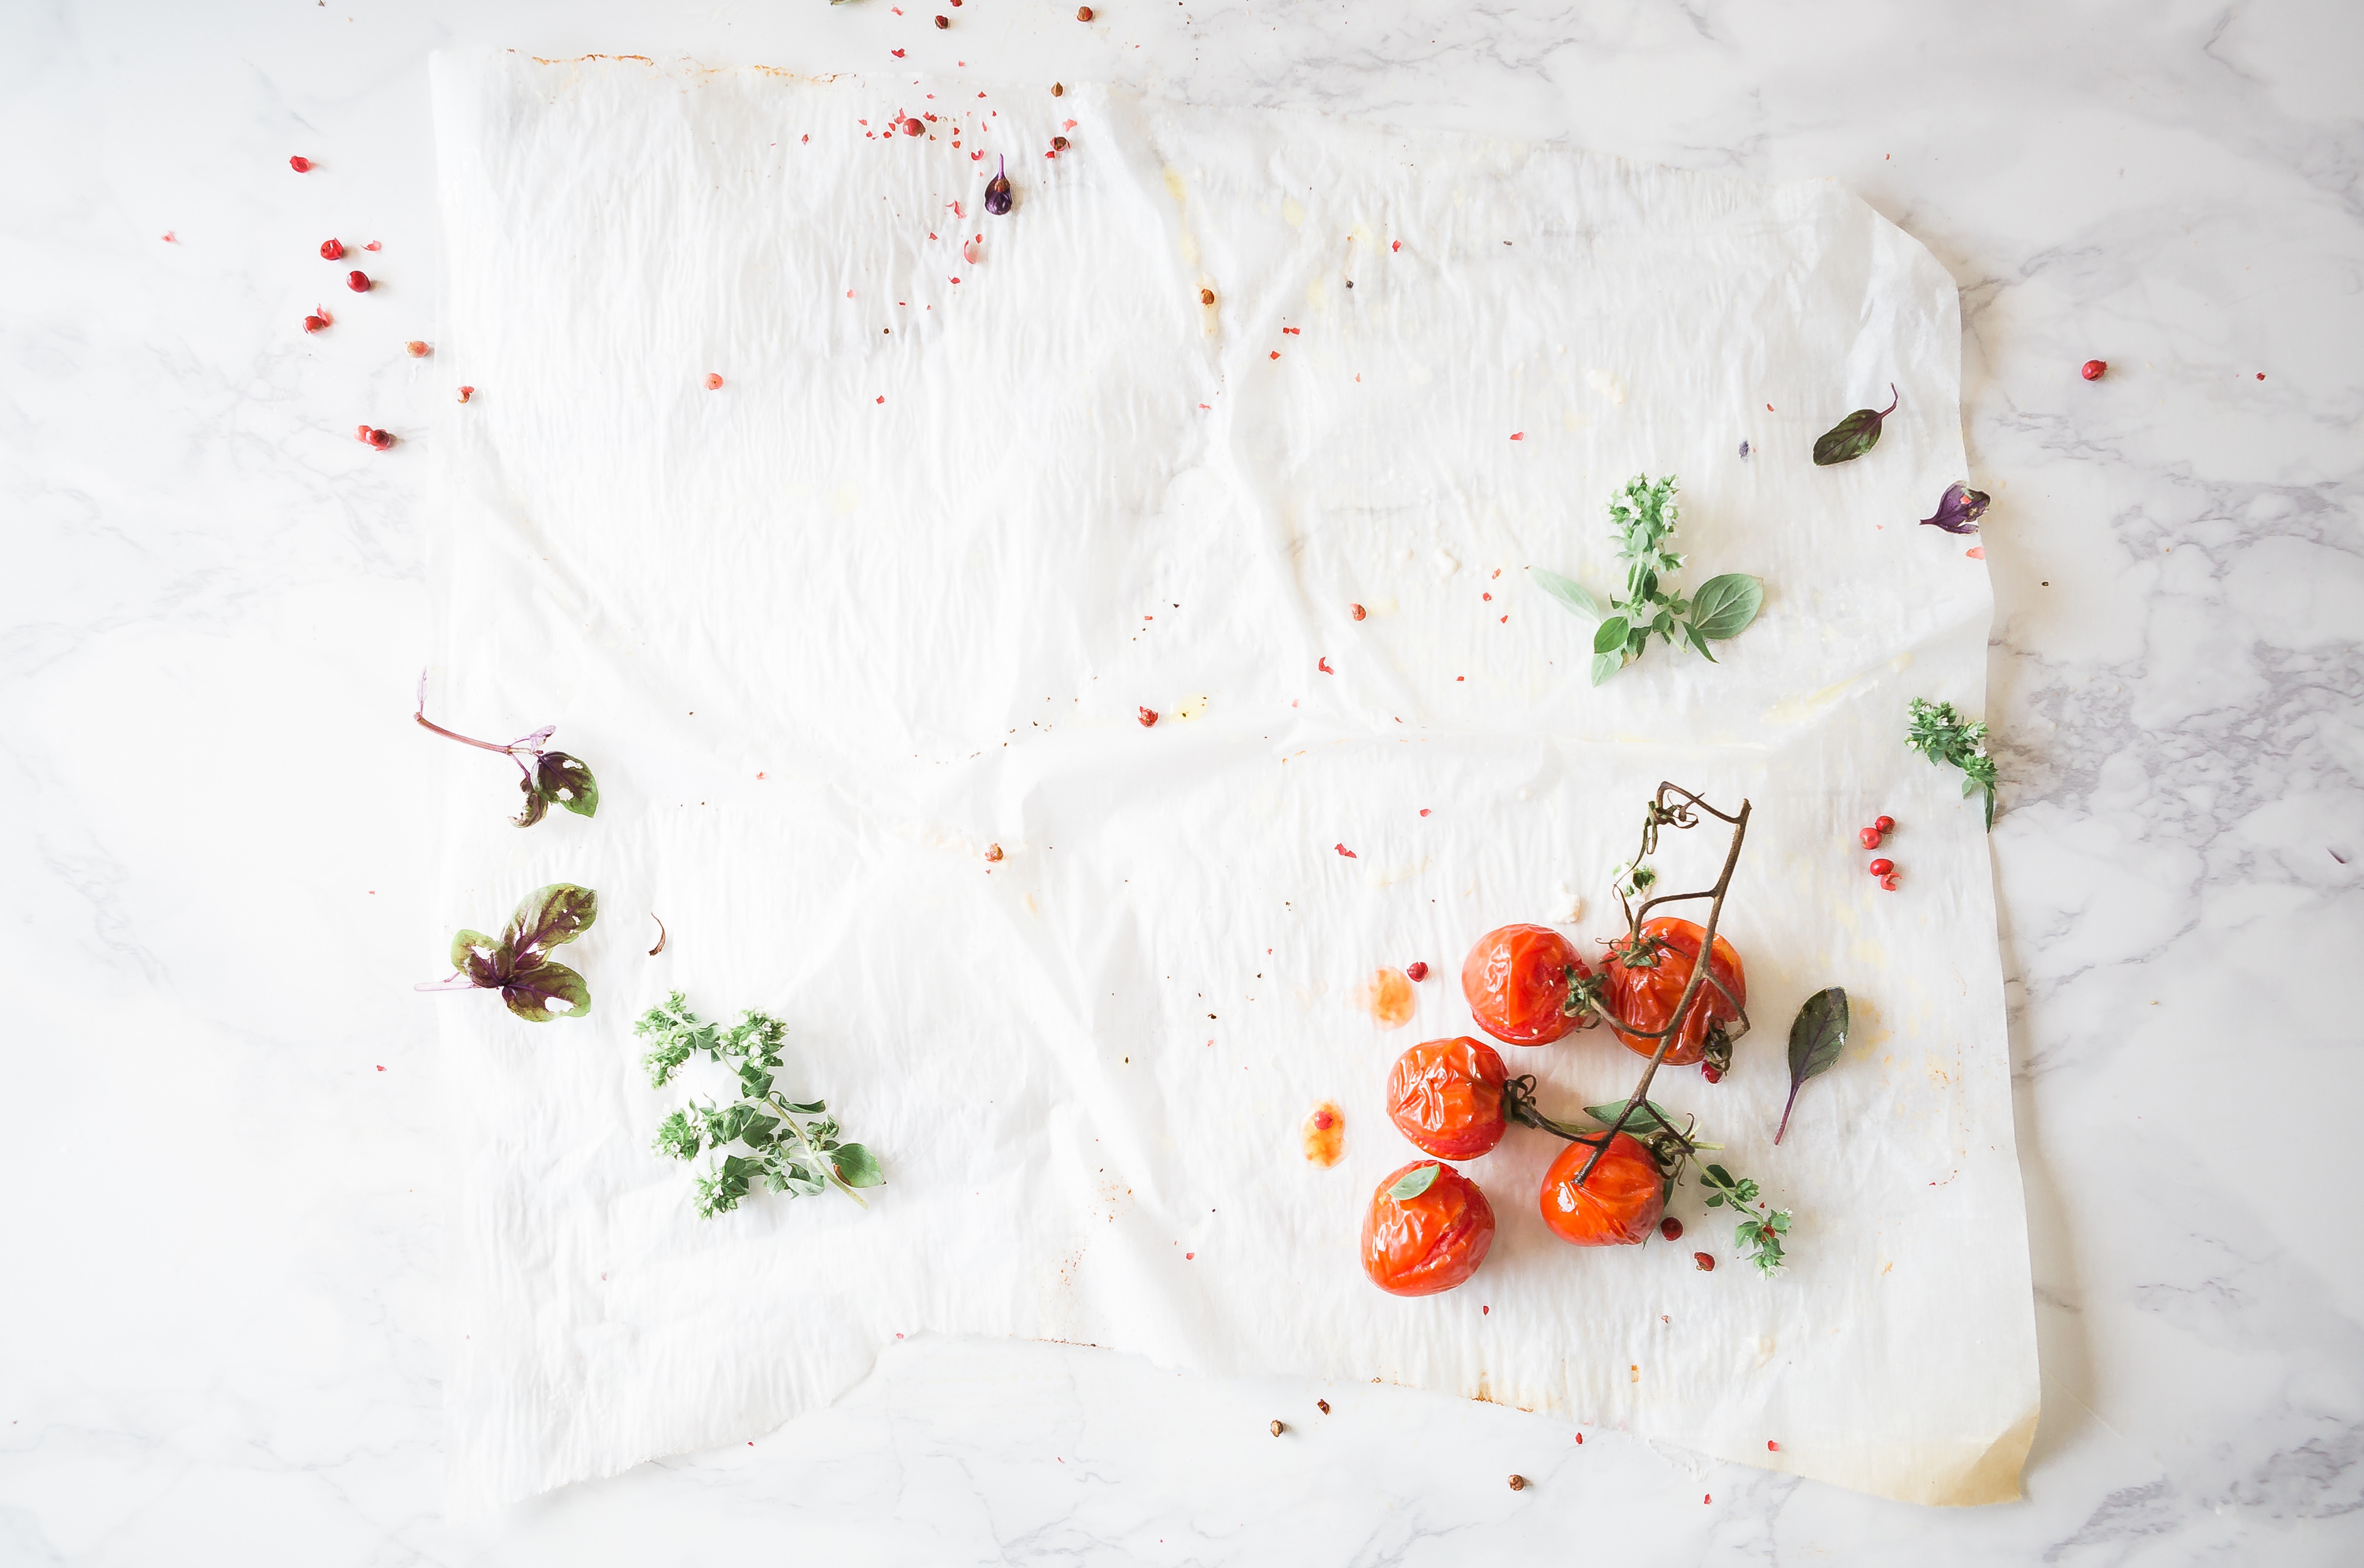
snow, winter, flower, petal, ice, produce, cool image, cool photo